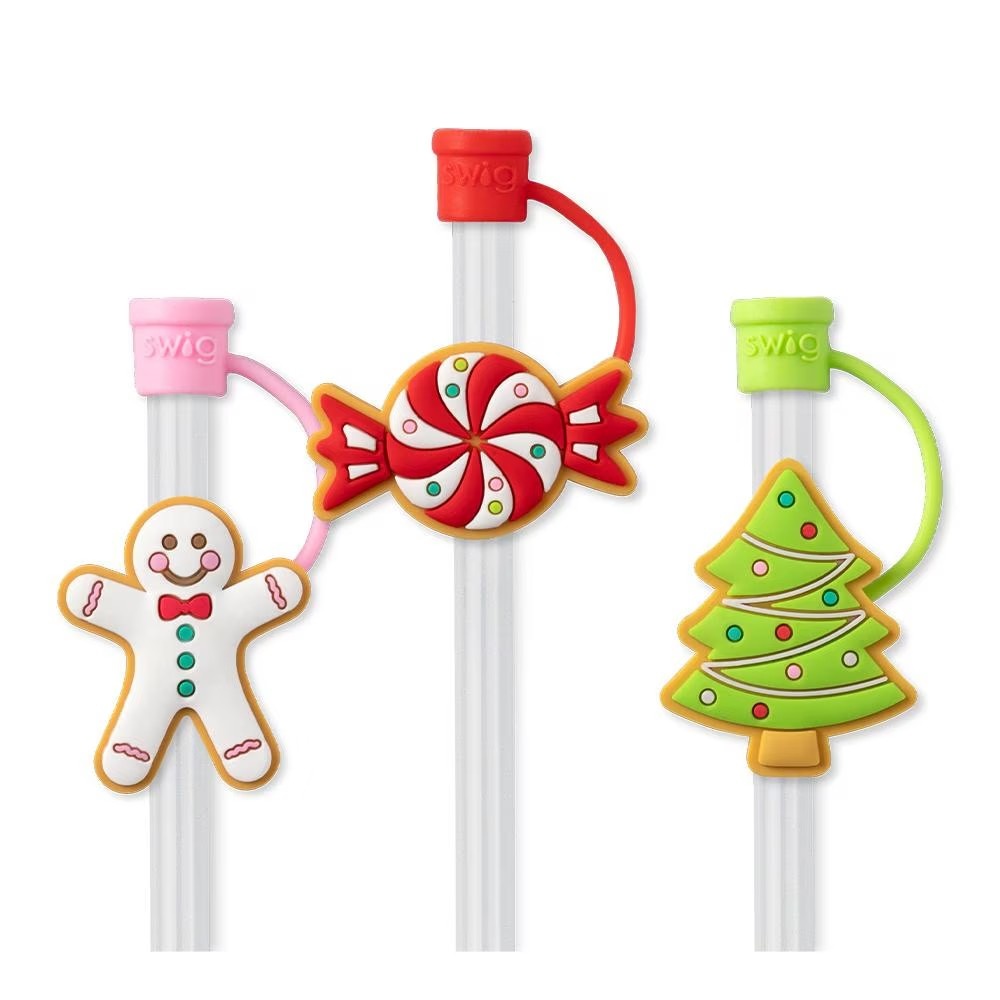
SWIG Cookie Jar Straw Topper Set
The cutest holiday straws that are customizable for any SWIG that you use. Simply follow the instructions on the back for sizing appropriately. 3 silicone toppers and 3 reusable straws Features silicone protective cap Made of BPA-free plastic Compatible with all Mugs, Tumblers, and Wines. Straw can be cut to sizes using diagram features on the back of the packaging Cut to size: 6.5" for 12-14oz Wine Cups 8.5" for 18-24oz Mugs and Party Cups 10" for 20-32oz Tumblers
Brand: Curated Threads
Category: Home & Garden > Kitchen & Dining > Food & Beverage Carriers > Replacement Drink Lids